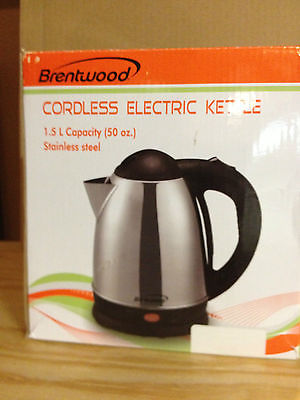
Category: kettle